Hindpool Retail Parks

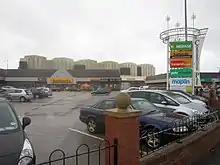
Cornerhouse Retail Park

The Hindpool Retail Parks are a set of four conjoined retail parks in the Hindpool area of Barrow-in-Furness, England, United Kingdom (with the exception of one which straddles the border with Central Barrow). Some thirty stores and leisure facilities contain a total of of retail space (around one quarter of the borough's of retail floorspace). The four retail parks are Cornerhouse Retail Park, Cornmill Crossing, Hindpool Retail Park and Hollywood Park. The largest and only other retail park in Barrow is Walney Road Retail Park - Asda, Argos, Home Bargains, Matalan, Starbucks and Stollers.